Whipple's disease

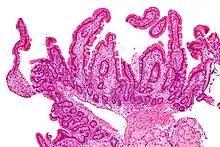
Low magnification micrograph of Whipple's disease showing the characteristic foamy appearing infiltrate of the lamina propria. Duodenal biopsy. H&E stain.

Whipple's disease is a rare systemic infectious disease caused by the bacterium "Tropheryma whipplei". First described by George Hoyt Whipple in 1907 and commonly considered as a gastrointestinal disorder, Whipple's disease primarily causes malabsorption, but may affect any part of the human body, including the heart, brain, joints, skin, lungs and the eyes. Weight loss, diarrhea, joint pain, and arthritis are common presenting symptoms, but the presentation can be highly variable in certain individuals, and about 15% of patients do not have the standard signs and symptoms.